Kajiba no Baka IQ

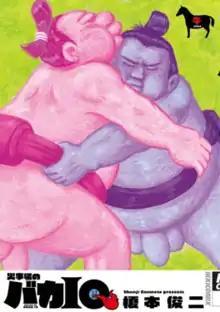
First volume cover

is a Japanese anthology manga series written and illustrated by Shunji Enomoto. It was serialized in Shogakukan's manga magazine "Monthly Ikki" from January 2013 to September 2014, when the magazine ceased its publication, and continued its publication directly in format. Shogakukan released three volumes.